Joint European Telescope for X-ray astronomy

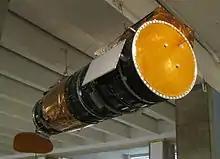
JET-X on display in the Science Museum, London

The Joint European Telescope for X-ray astronomy (JET-X) was a space telescope which was constructed as part of the Spectrum-X-Gamma project and completed in 1994 but never actually launched. It is now on display in the Science Museum, London.